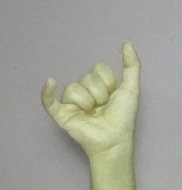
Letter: ya